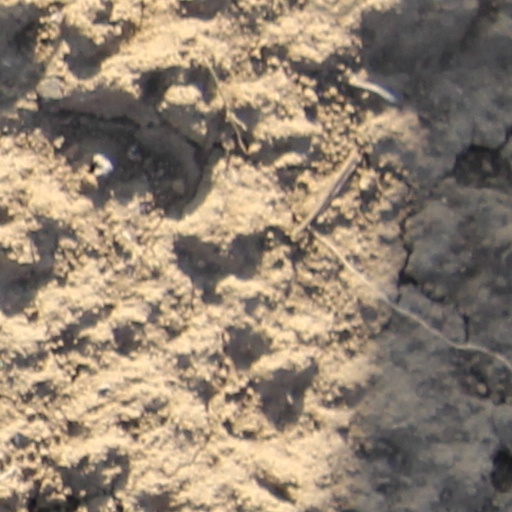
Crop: wheat